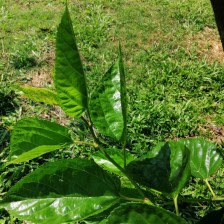
Variety: BlackOodTurkey